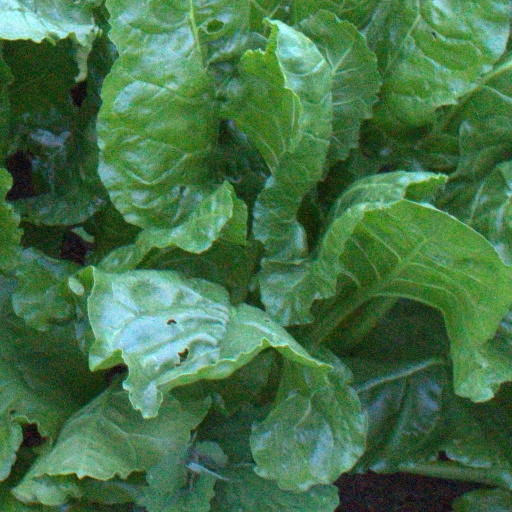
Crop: sugar beet